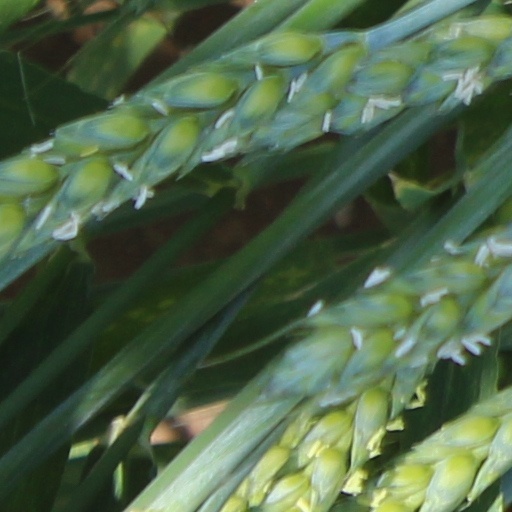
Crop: wheat